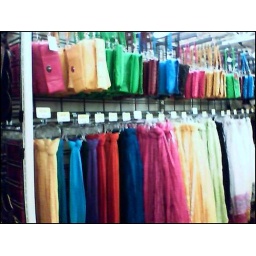
Scarves and little wrist bags in a colorful display